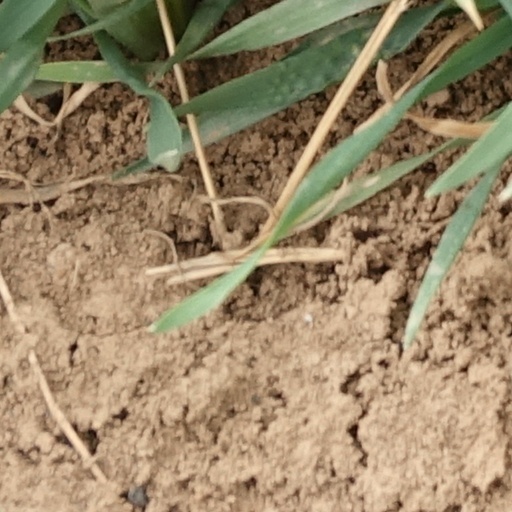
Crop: wheat